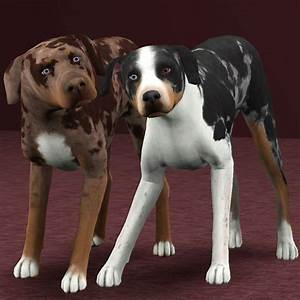
Label: dog